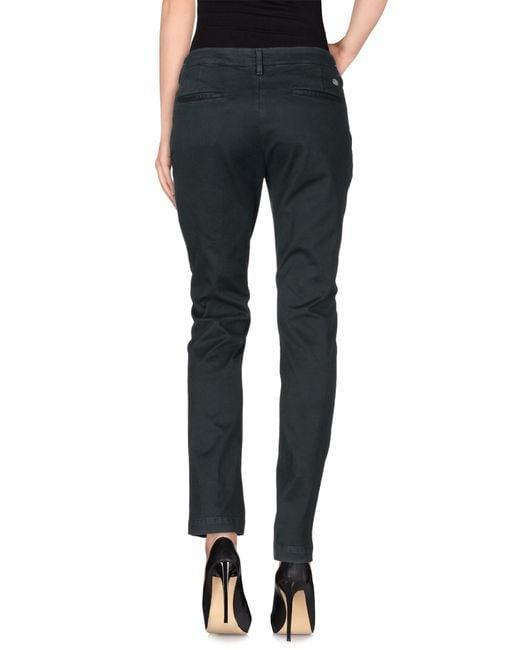
schwarze robuste Hose, formelle Kleidung, Baumwolle